Chris L. Rutt

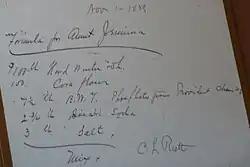
Rutt's recipe for Aunt Jemima on November 1, 1889, on display at the Patee House Museum

Christian Ludwig Rutt (October 8, 1859 – 1936) was a managing editor for the "St. Joseph News-Press" who is credited with coming up with the recipe and name for Aunt Jemima pancakes.